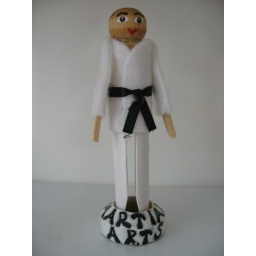
Available in male or female with your choice of belt color